Evolution of tetrapods

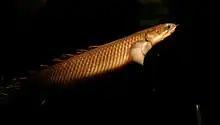
Stalked fins like those of the bichirs can be used for terrestrial movement

The oldest known tetrapodomorph is "Kenichthys" from China, dated at around 395 million years old. Two of the earliest tetrapodomorphs, dating from 380 Ma, were "Gogonasus" and "Panderichthys". They had choanae and used their fins to move through tidal channels and shallow waters choked with dead branches and rotting plants. Their fins could have been used to attach themselves to plants or similar while they were lying in ambush for prey. The universal tetrapod characteristics of front limbs that bend forward from the elbow and hind limbs that bend backward from the knee can plausibly be traced to early tetrapods living in shallow water. Pelvic bone fossils from "Tiktaalik" shows, if representative for early tetrapods in general, that hind appendages and pelvic-propelled locomotion originated in water before terrestrial adaptations.